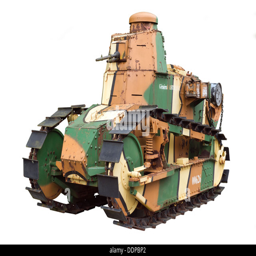
a cut ft ww1 camouflaged tank